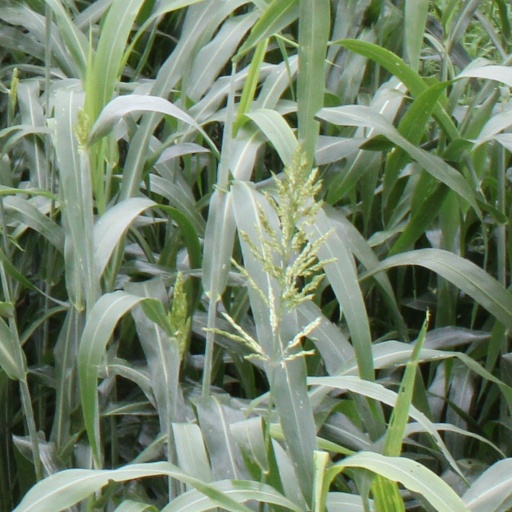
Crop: sorghum